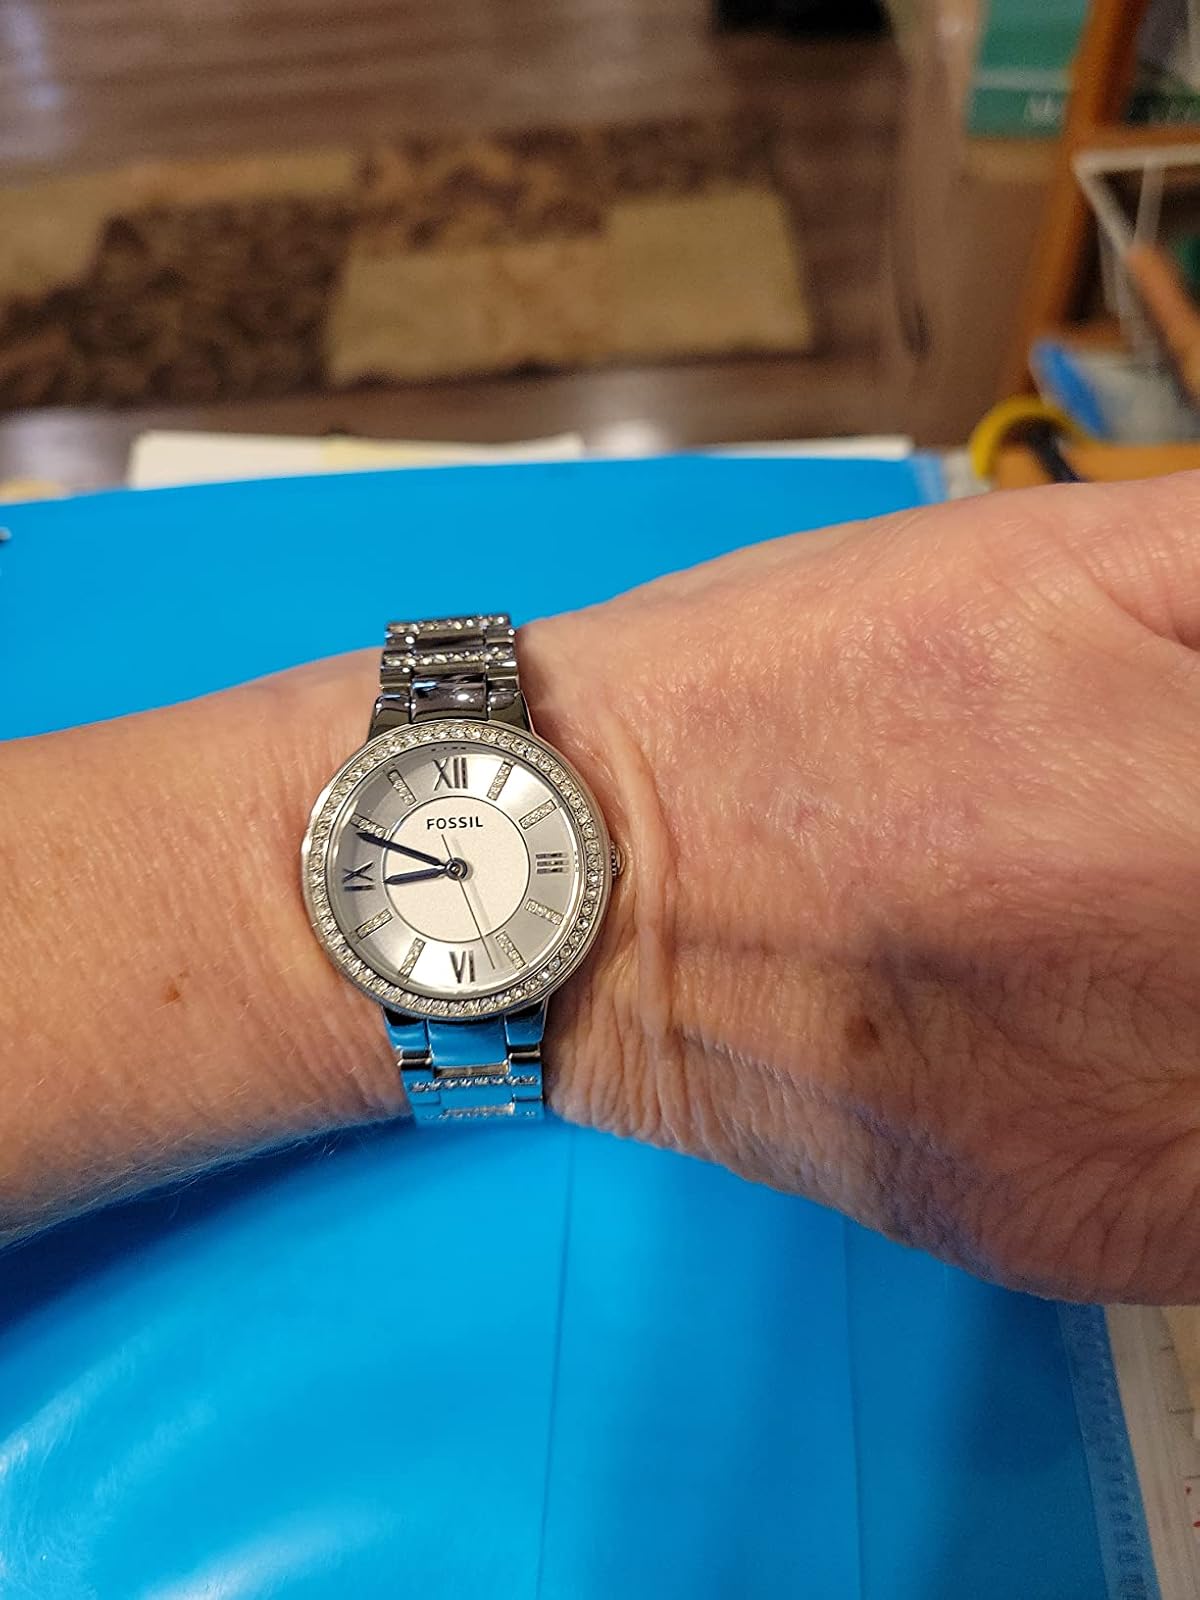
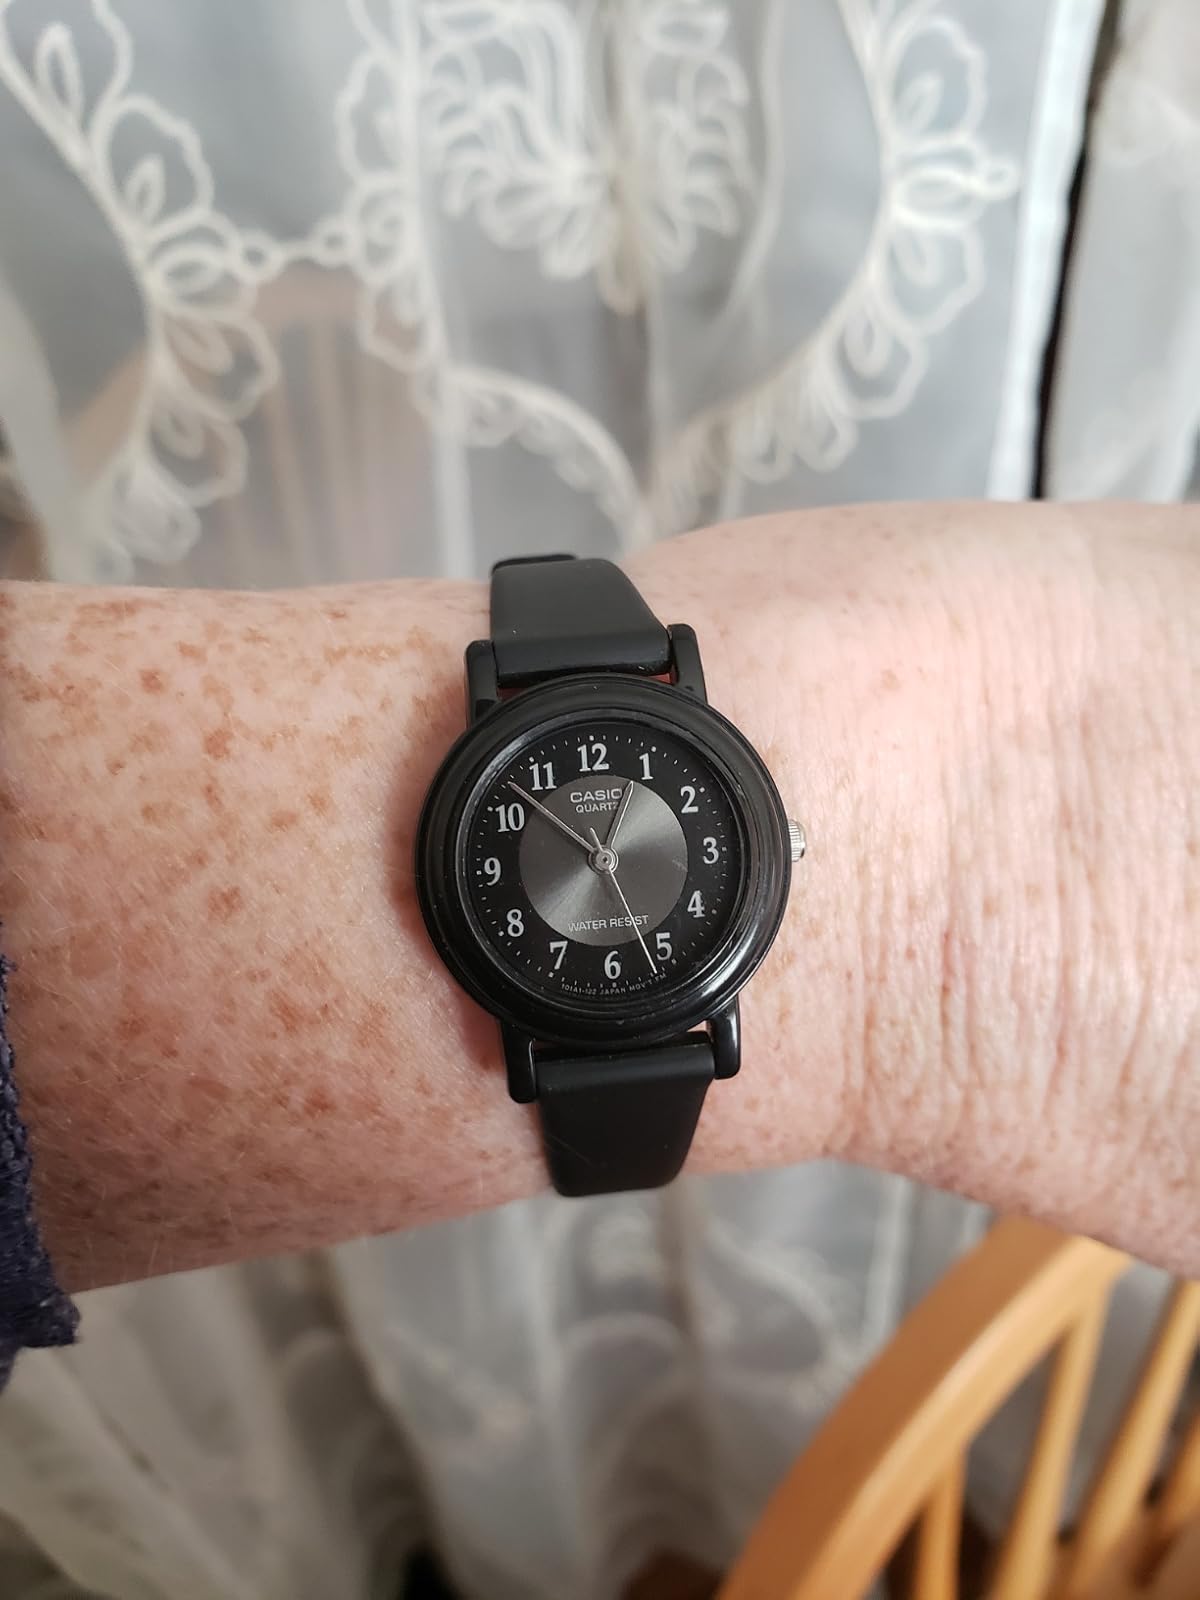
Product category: accessories_watch
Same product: no